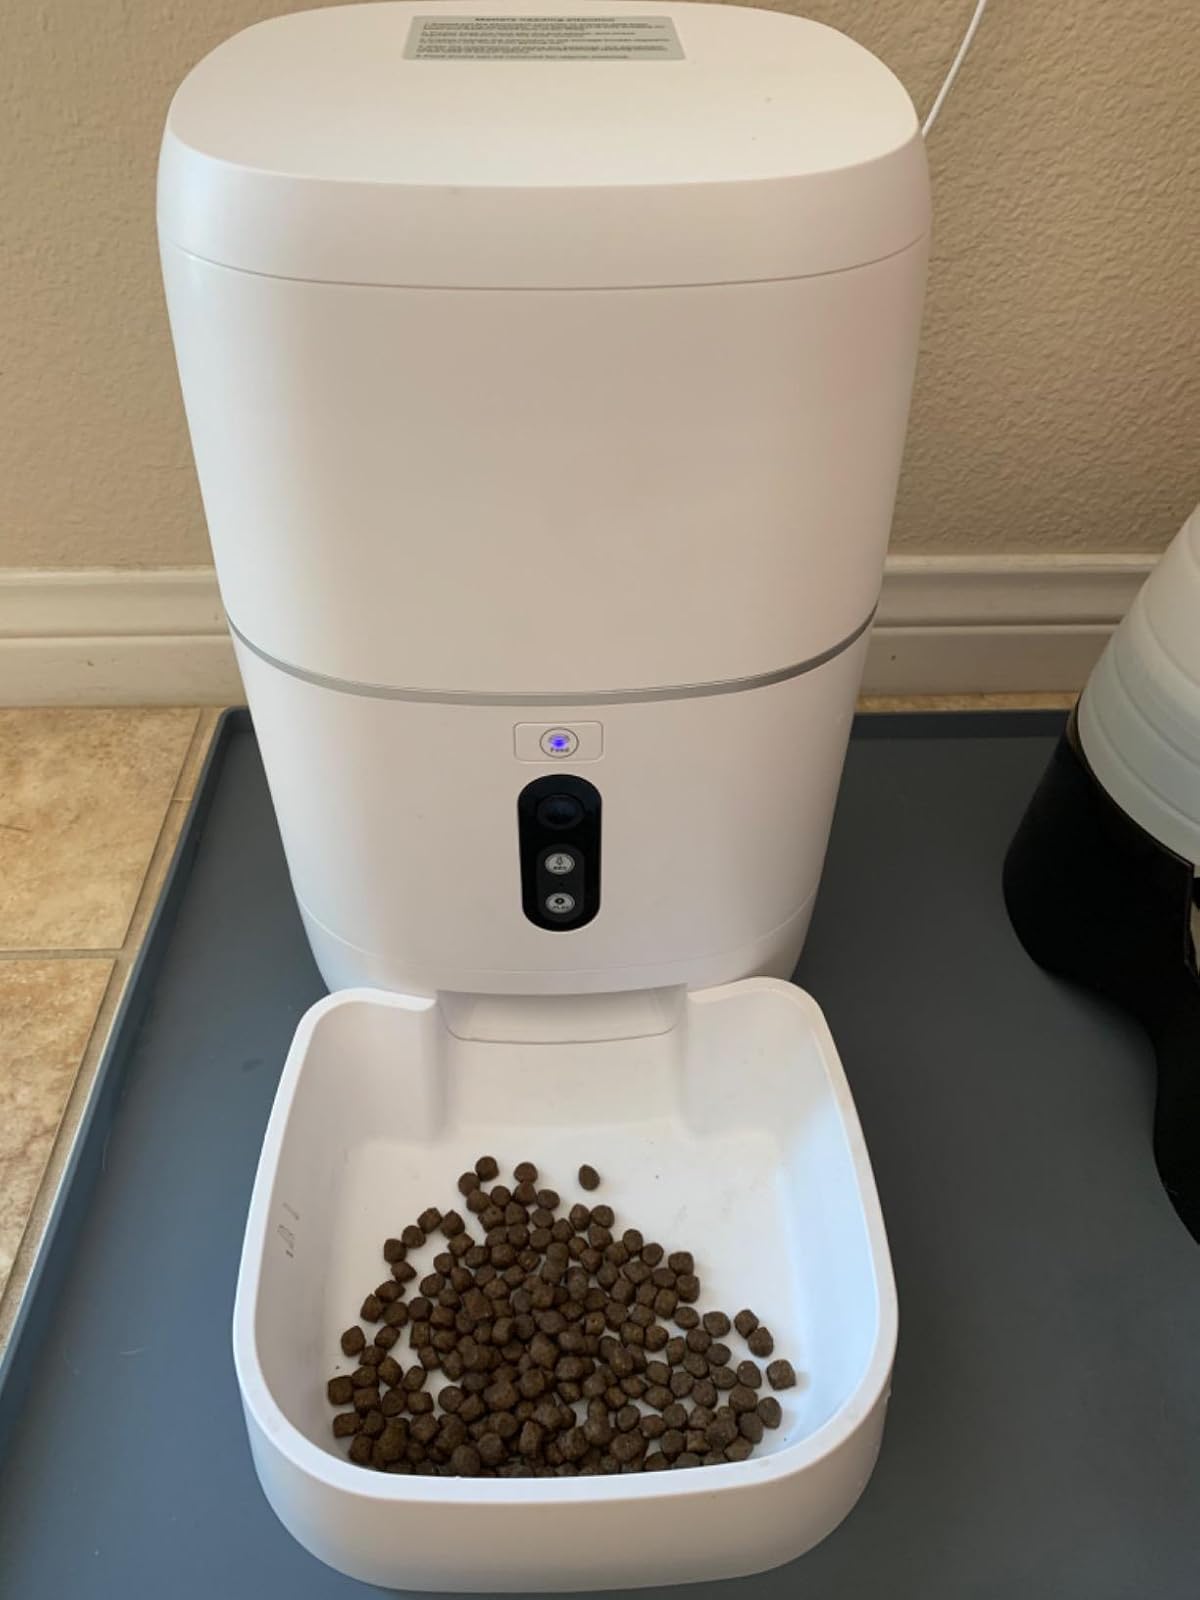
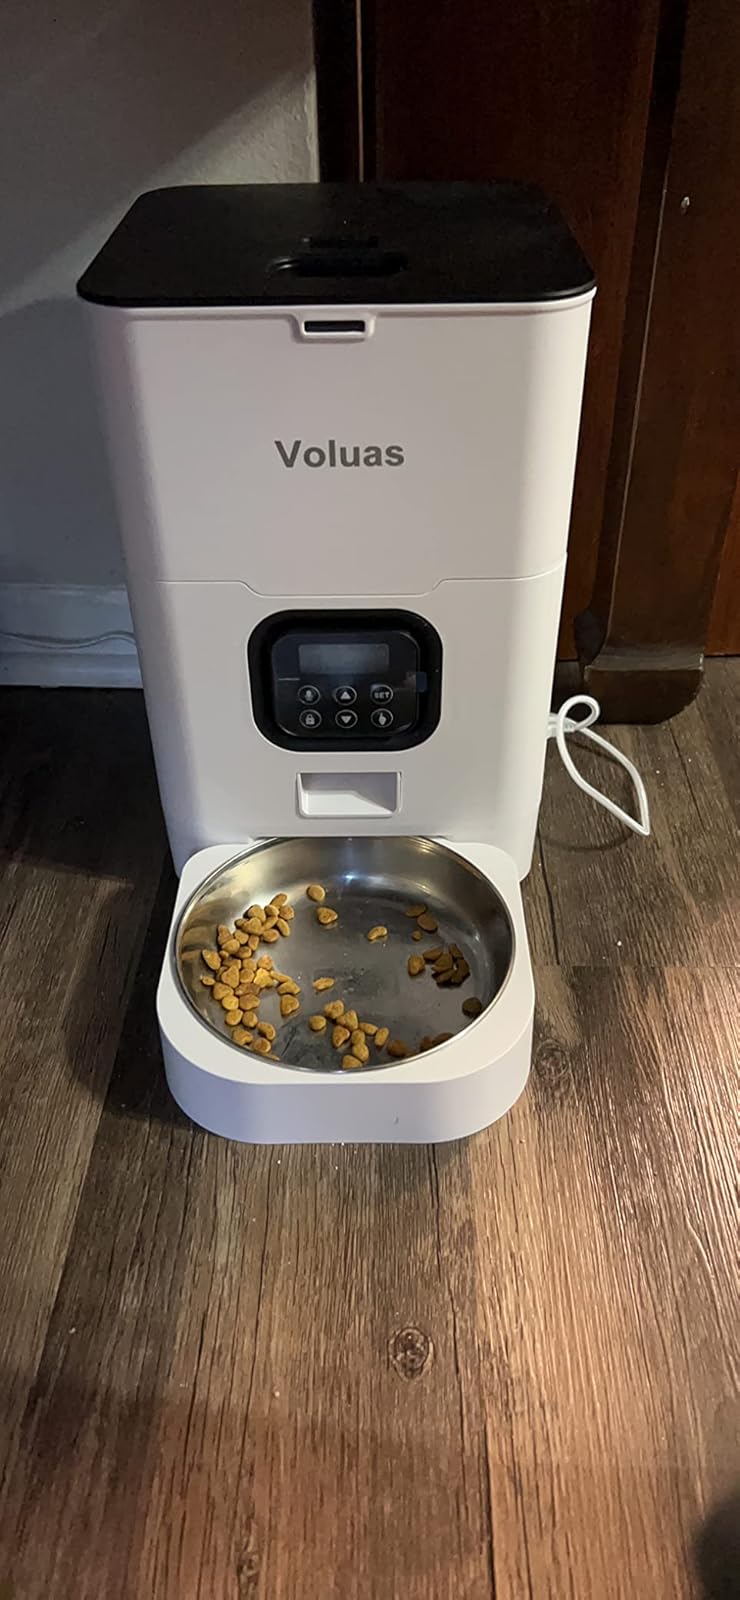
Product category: items_feeder
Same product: no